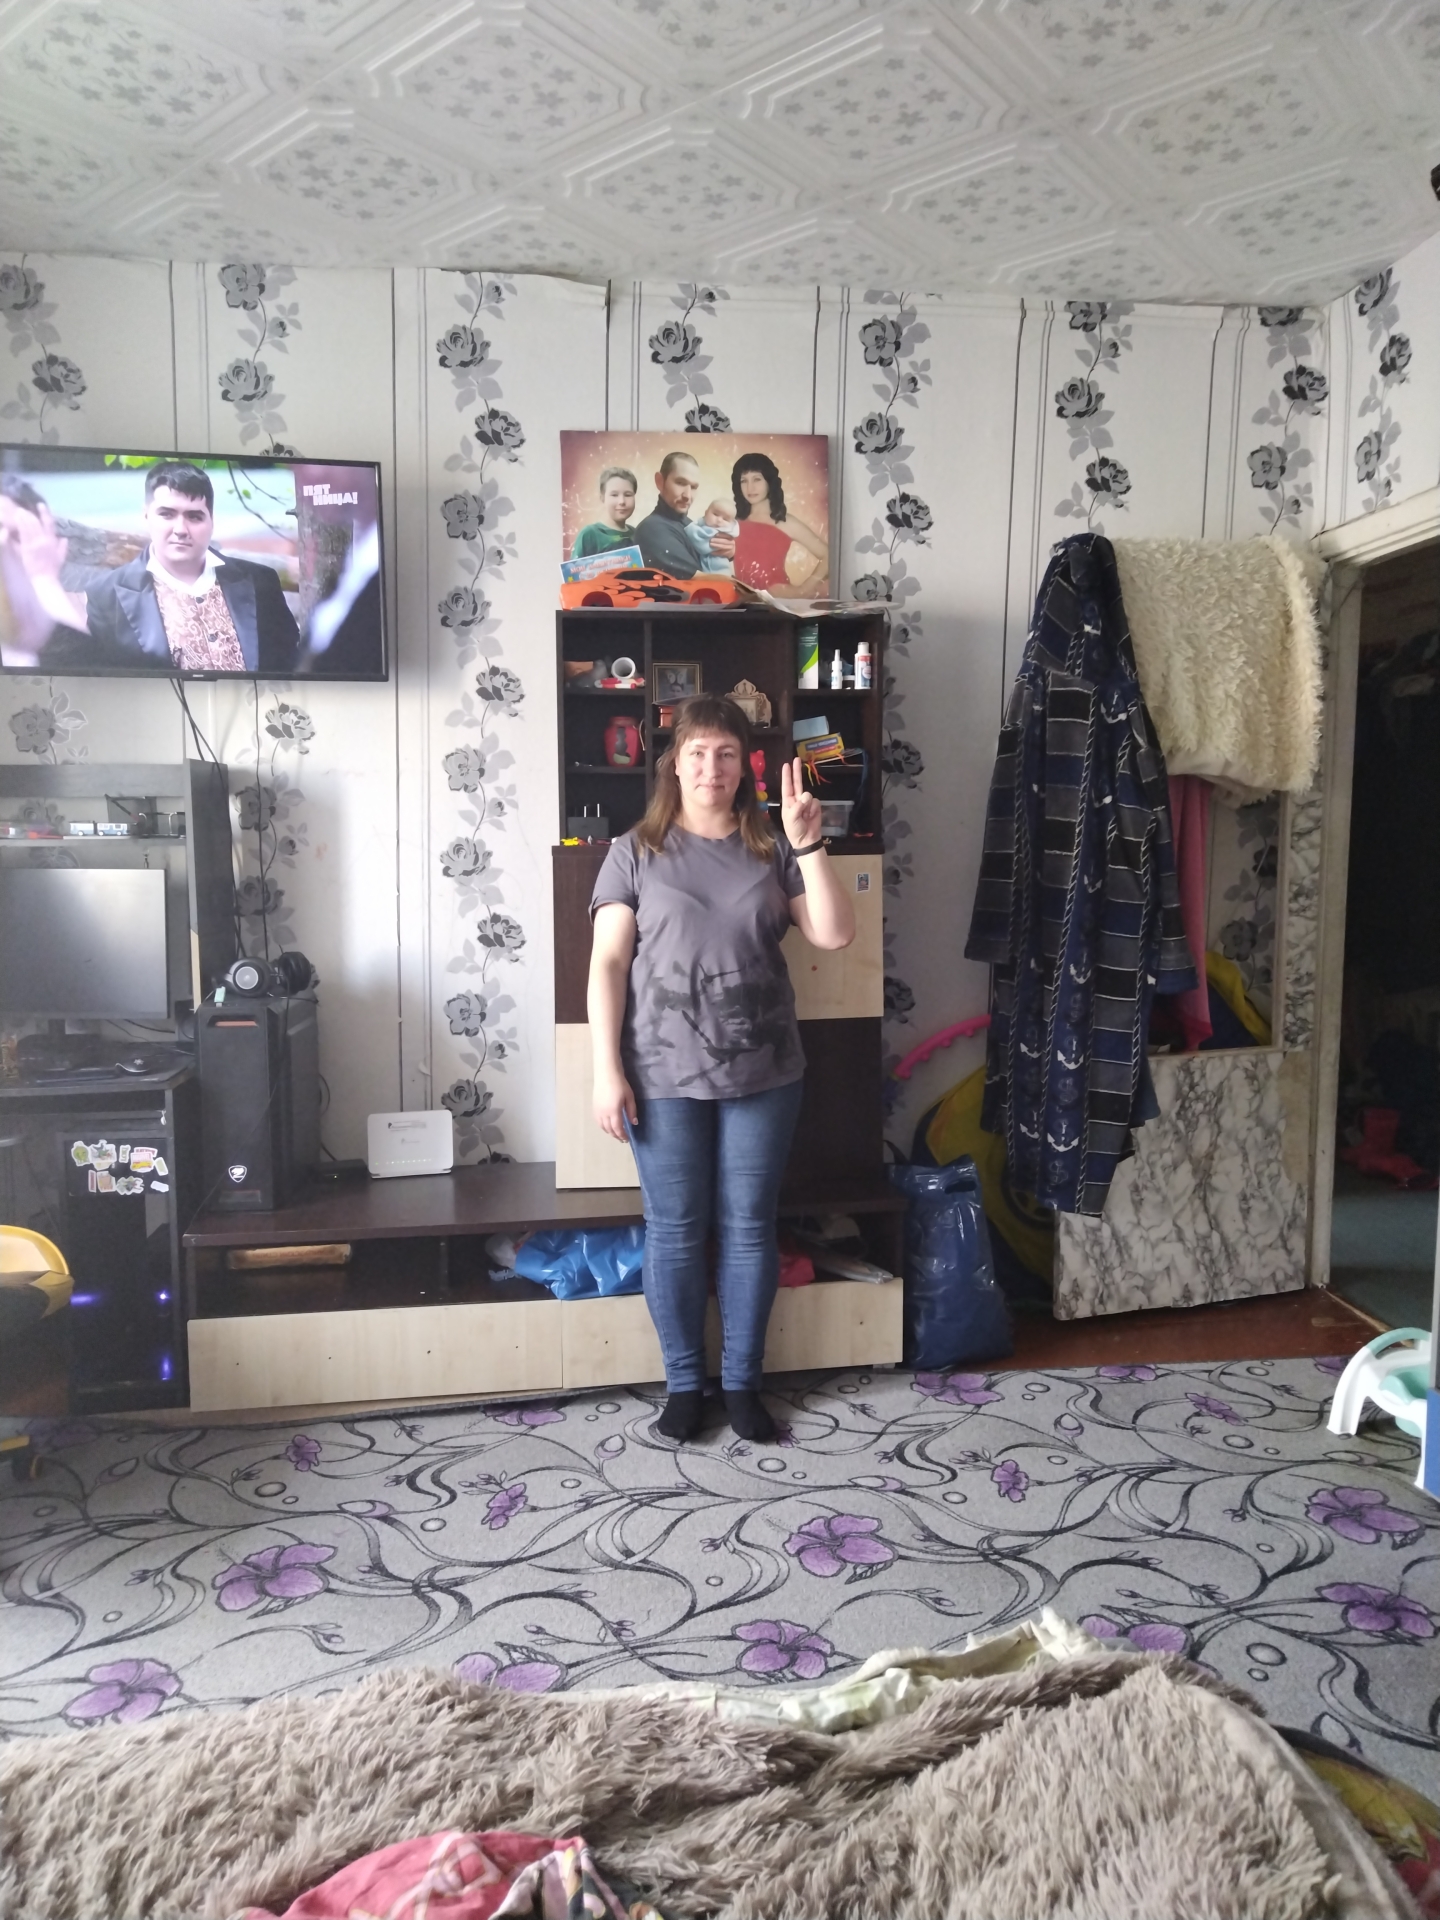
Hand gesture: two_up